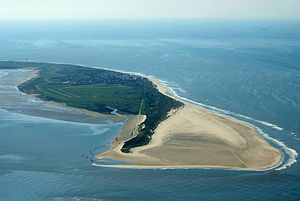
Wangerooge
Luftfoto af Wangerooge
Wangerooge er en af Østfrisiske Øer i Nordsøen ud for nordvestkysten af Tyskland. Øen udgør en kommune i Landkreis Friesland i Niedersachsen.